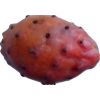
Label: cactus_fruit_red